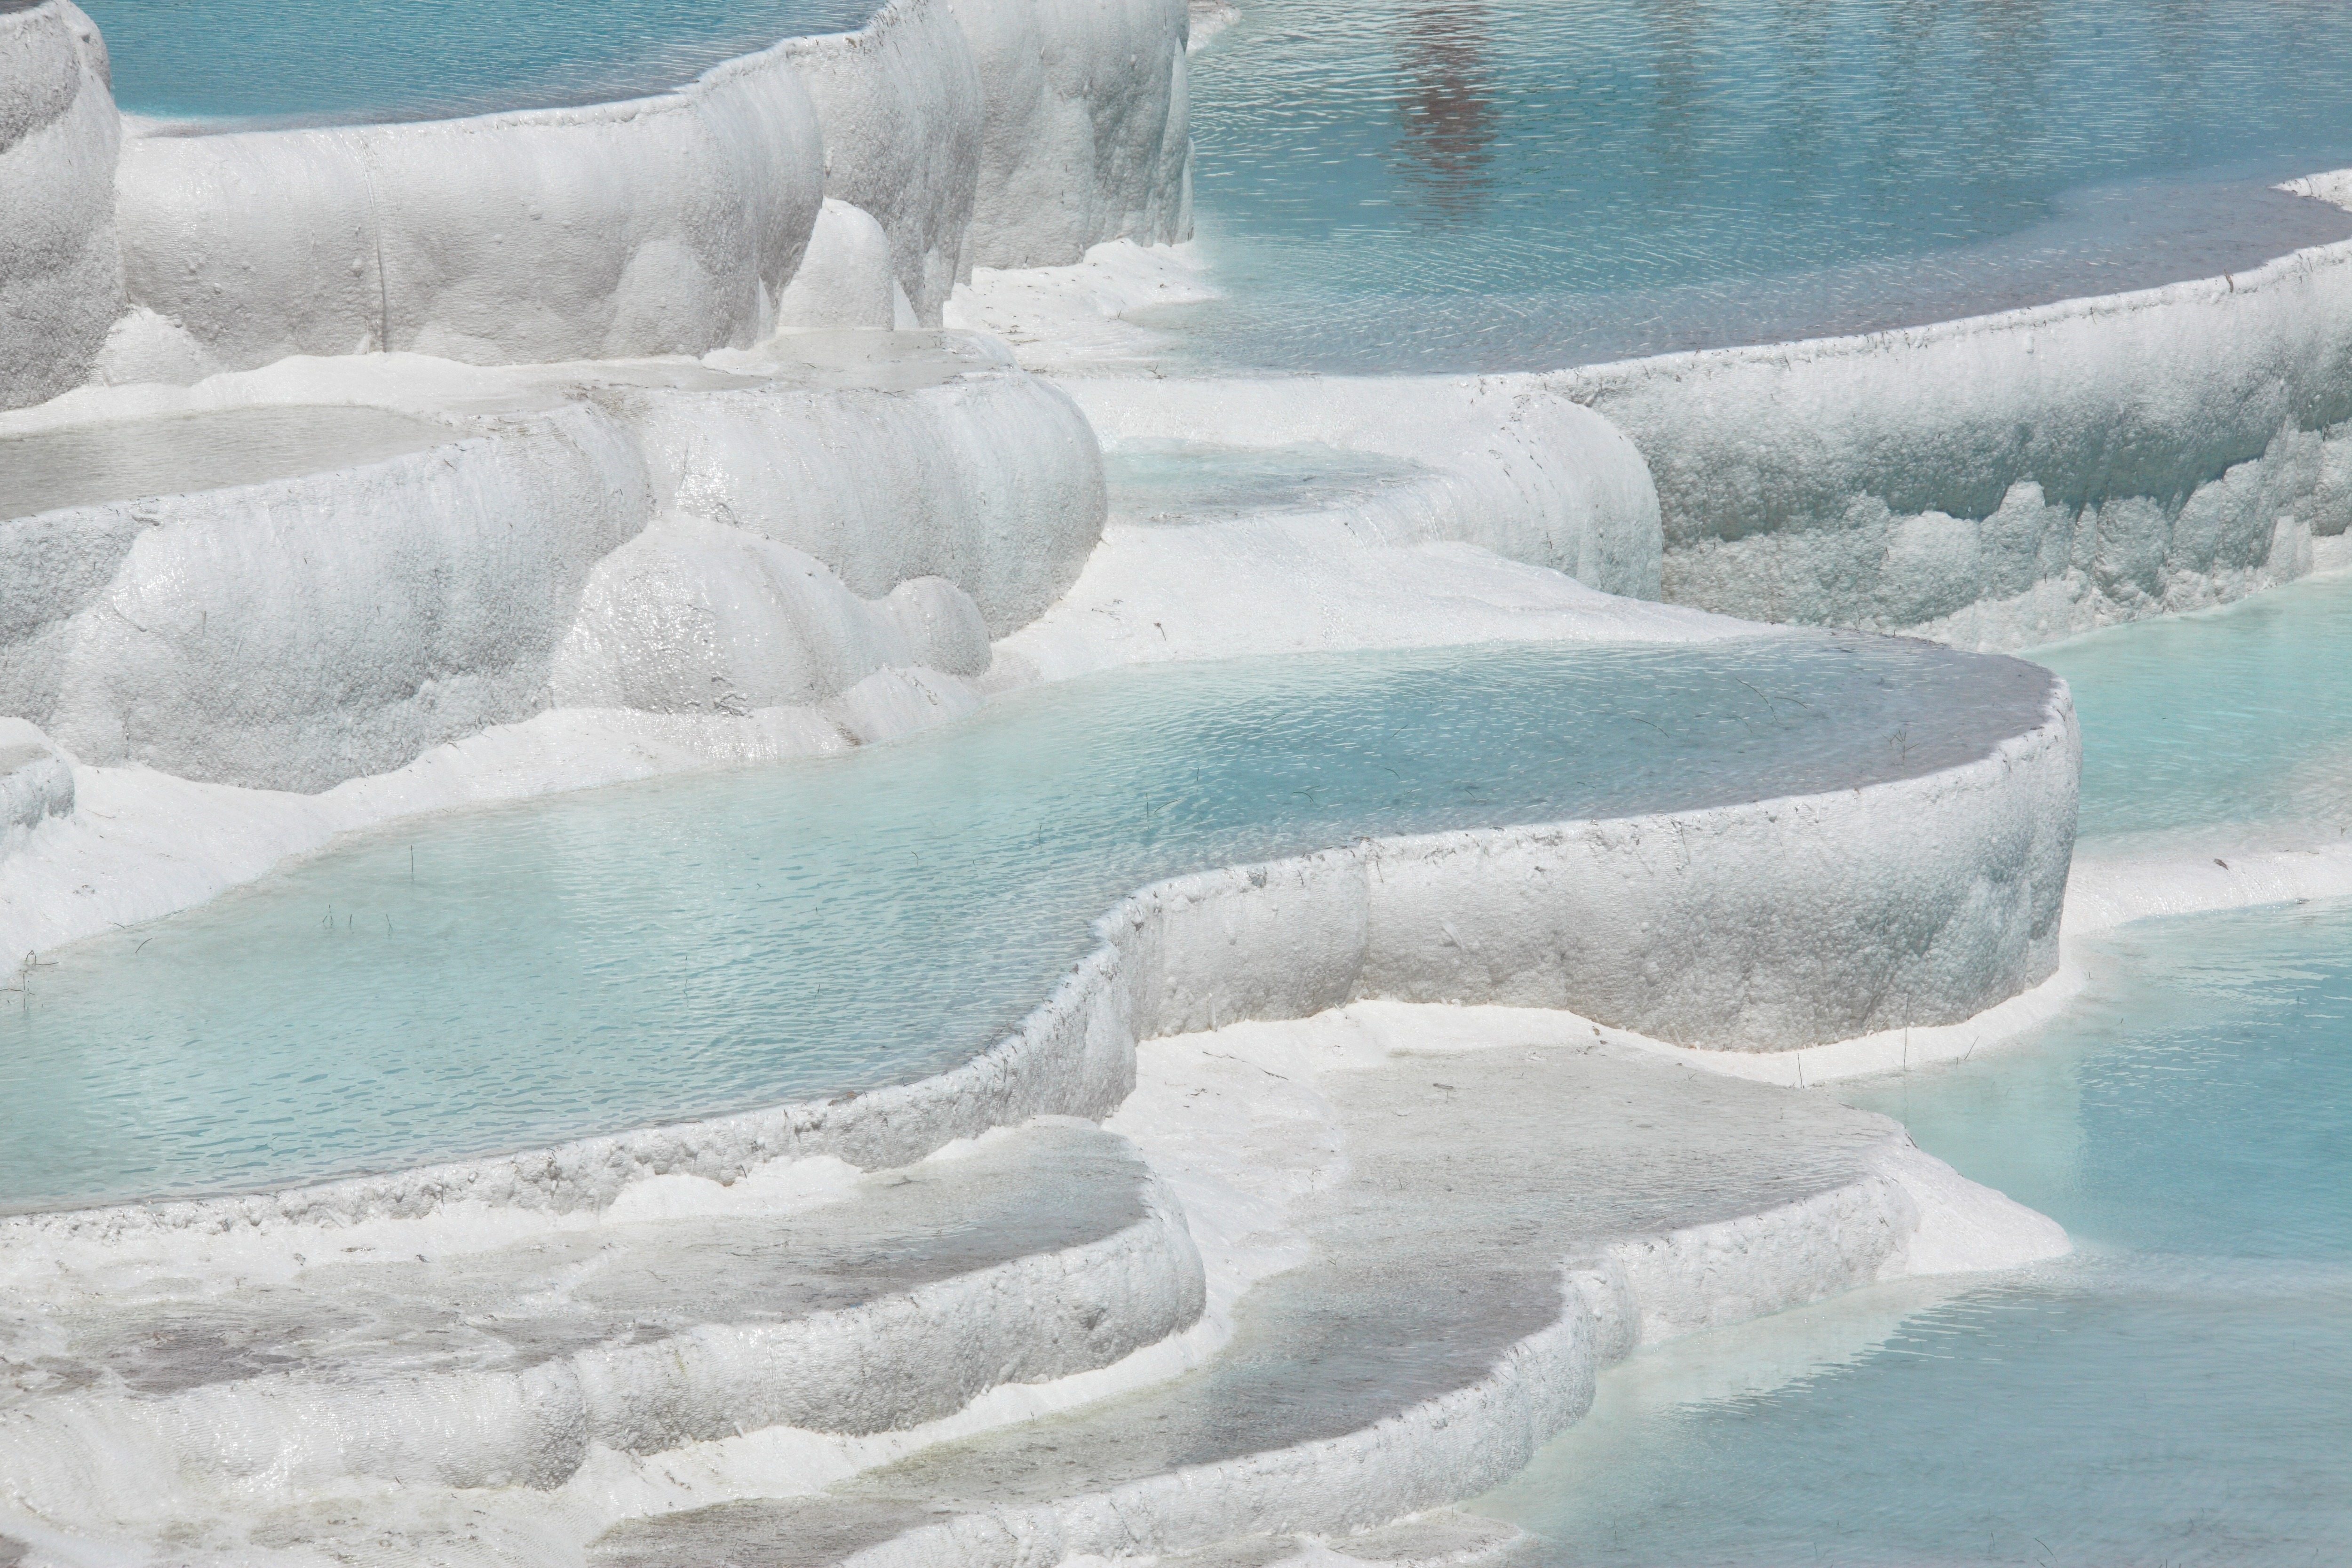
landscape, water, nature, rock, ocean, wave, pool, ice, natural, lagoon, ancient, landmark, arctic, iceberg, terrace, geology, turkey, calcium, limestone, famous, unesco, geological, thermal, mineral, freezing, turkish, arctic ocean, wind wave, ice cap, sea ice, polar ice cap